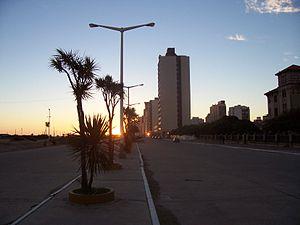
Necochea est une ville et une station balnéaire de la province de Buenos Aires, en Argentine, et le chef-lieu du partido de Necochea. Elle est située sur la côte Atlantique. La ville possède un important port qu'elle partage avec la ville de Quequén, qui comme elle se trouve à l'embouchure du río Quequén Grande.